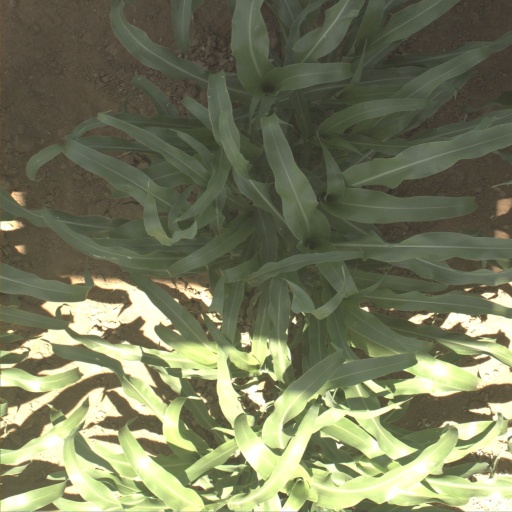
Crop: sorghum